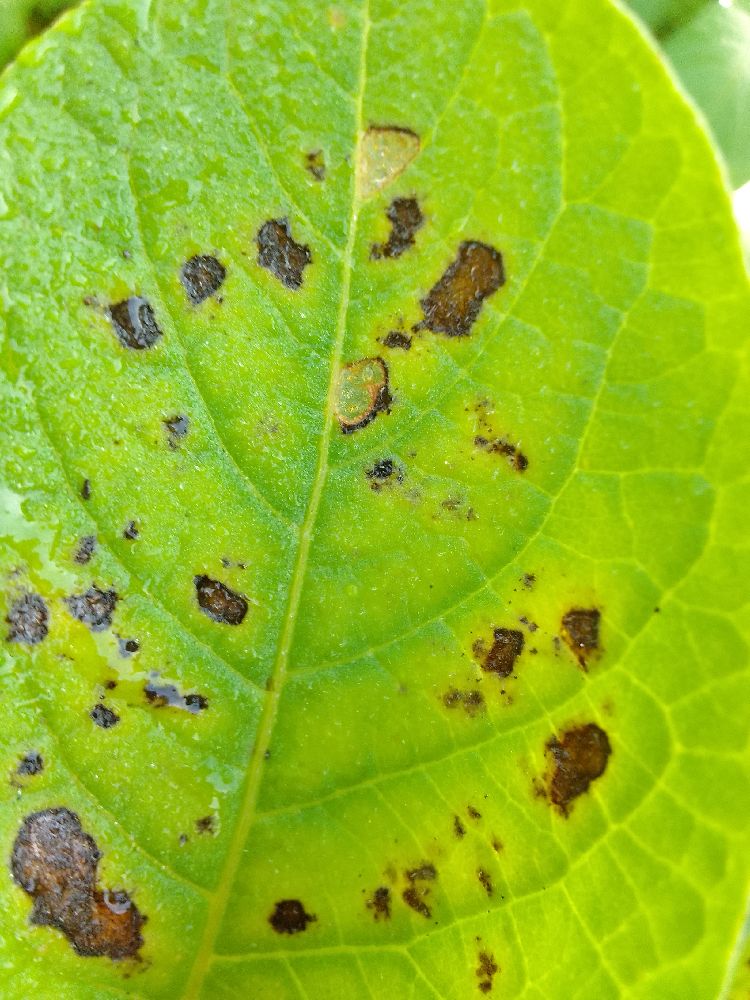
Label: Early blight